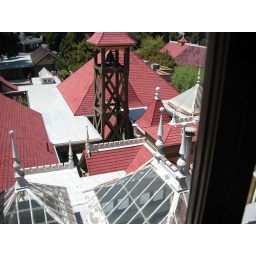
A view from the 4th floor over the roof, showing the bell tower